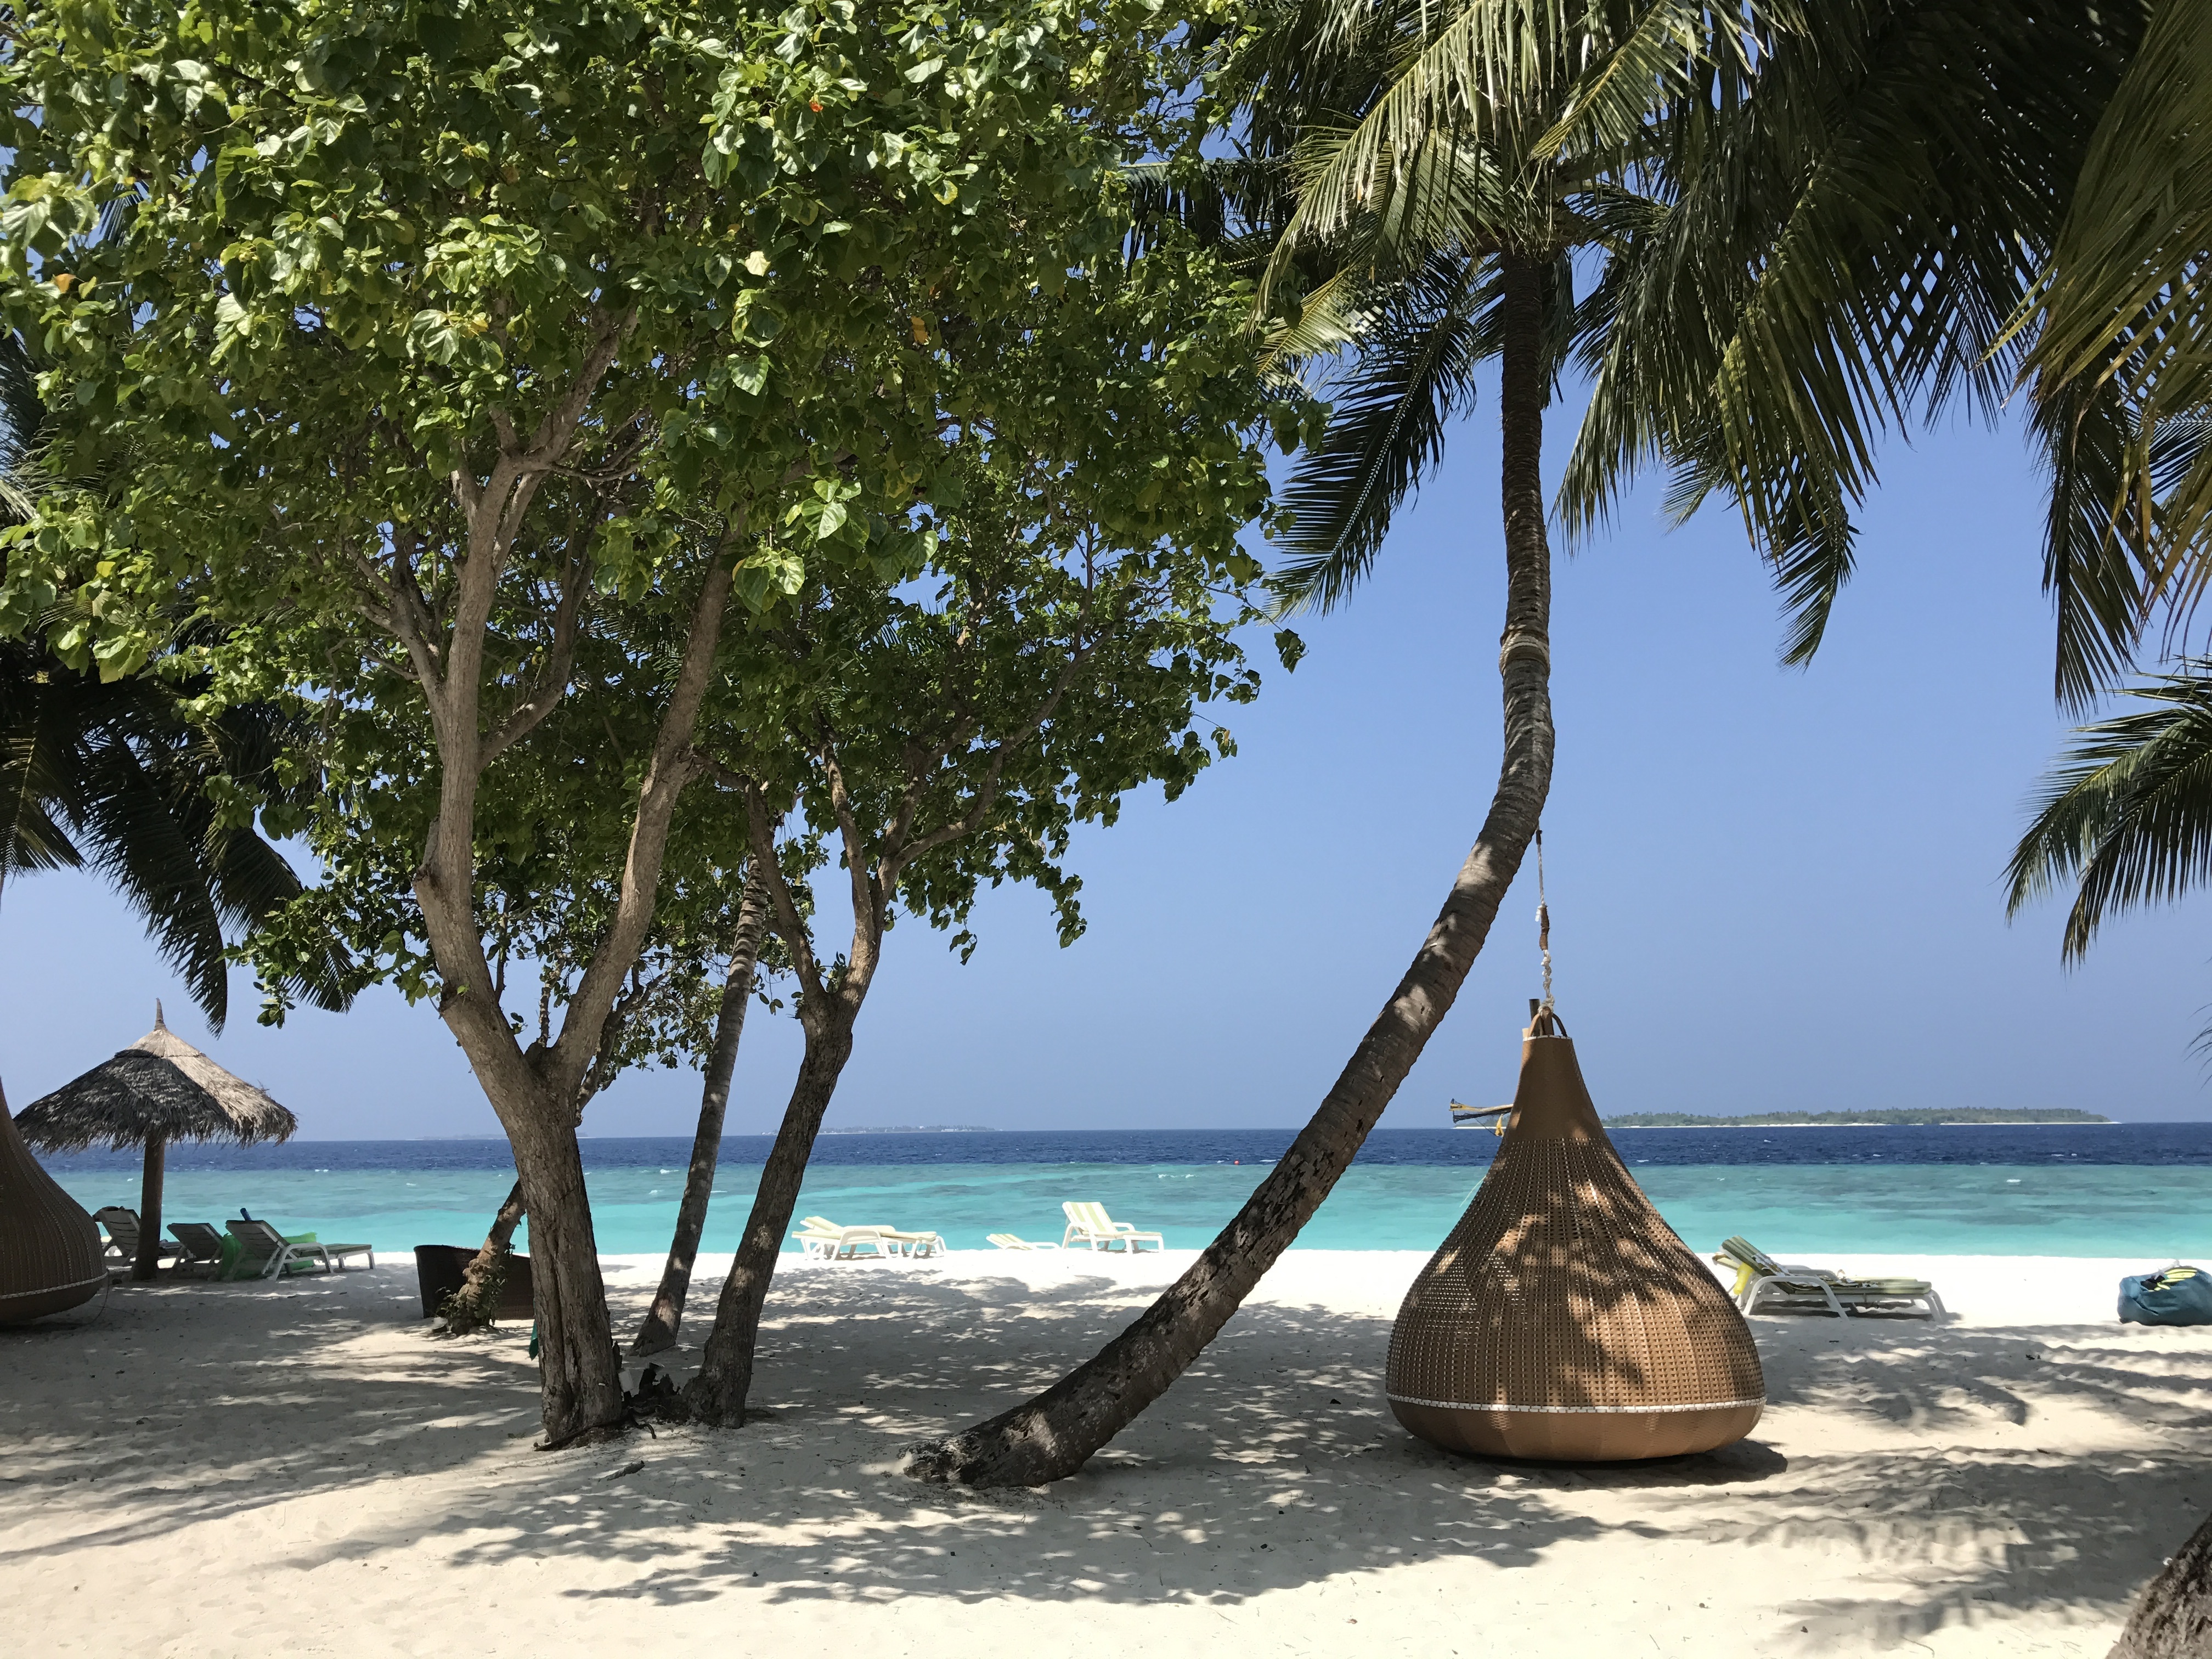
beach, sea, coast, tree, sun, shore, vacation, recreation, peace, bay, body of water, resort, caribbean, tropics, arecales, palm family